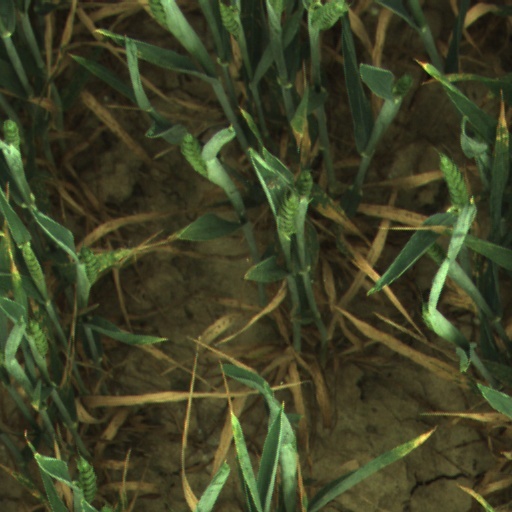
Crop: wheat